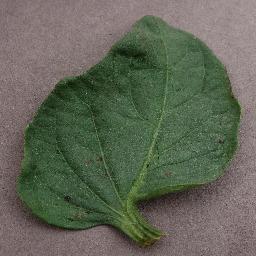
Label: Tomato___Bacterial_spot